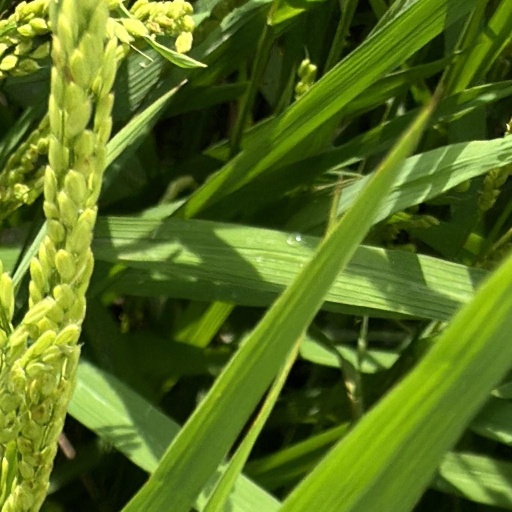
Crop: rice